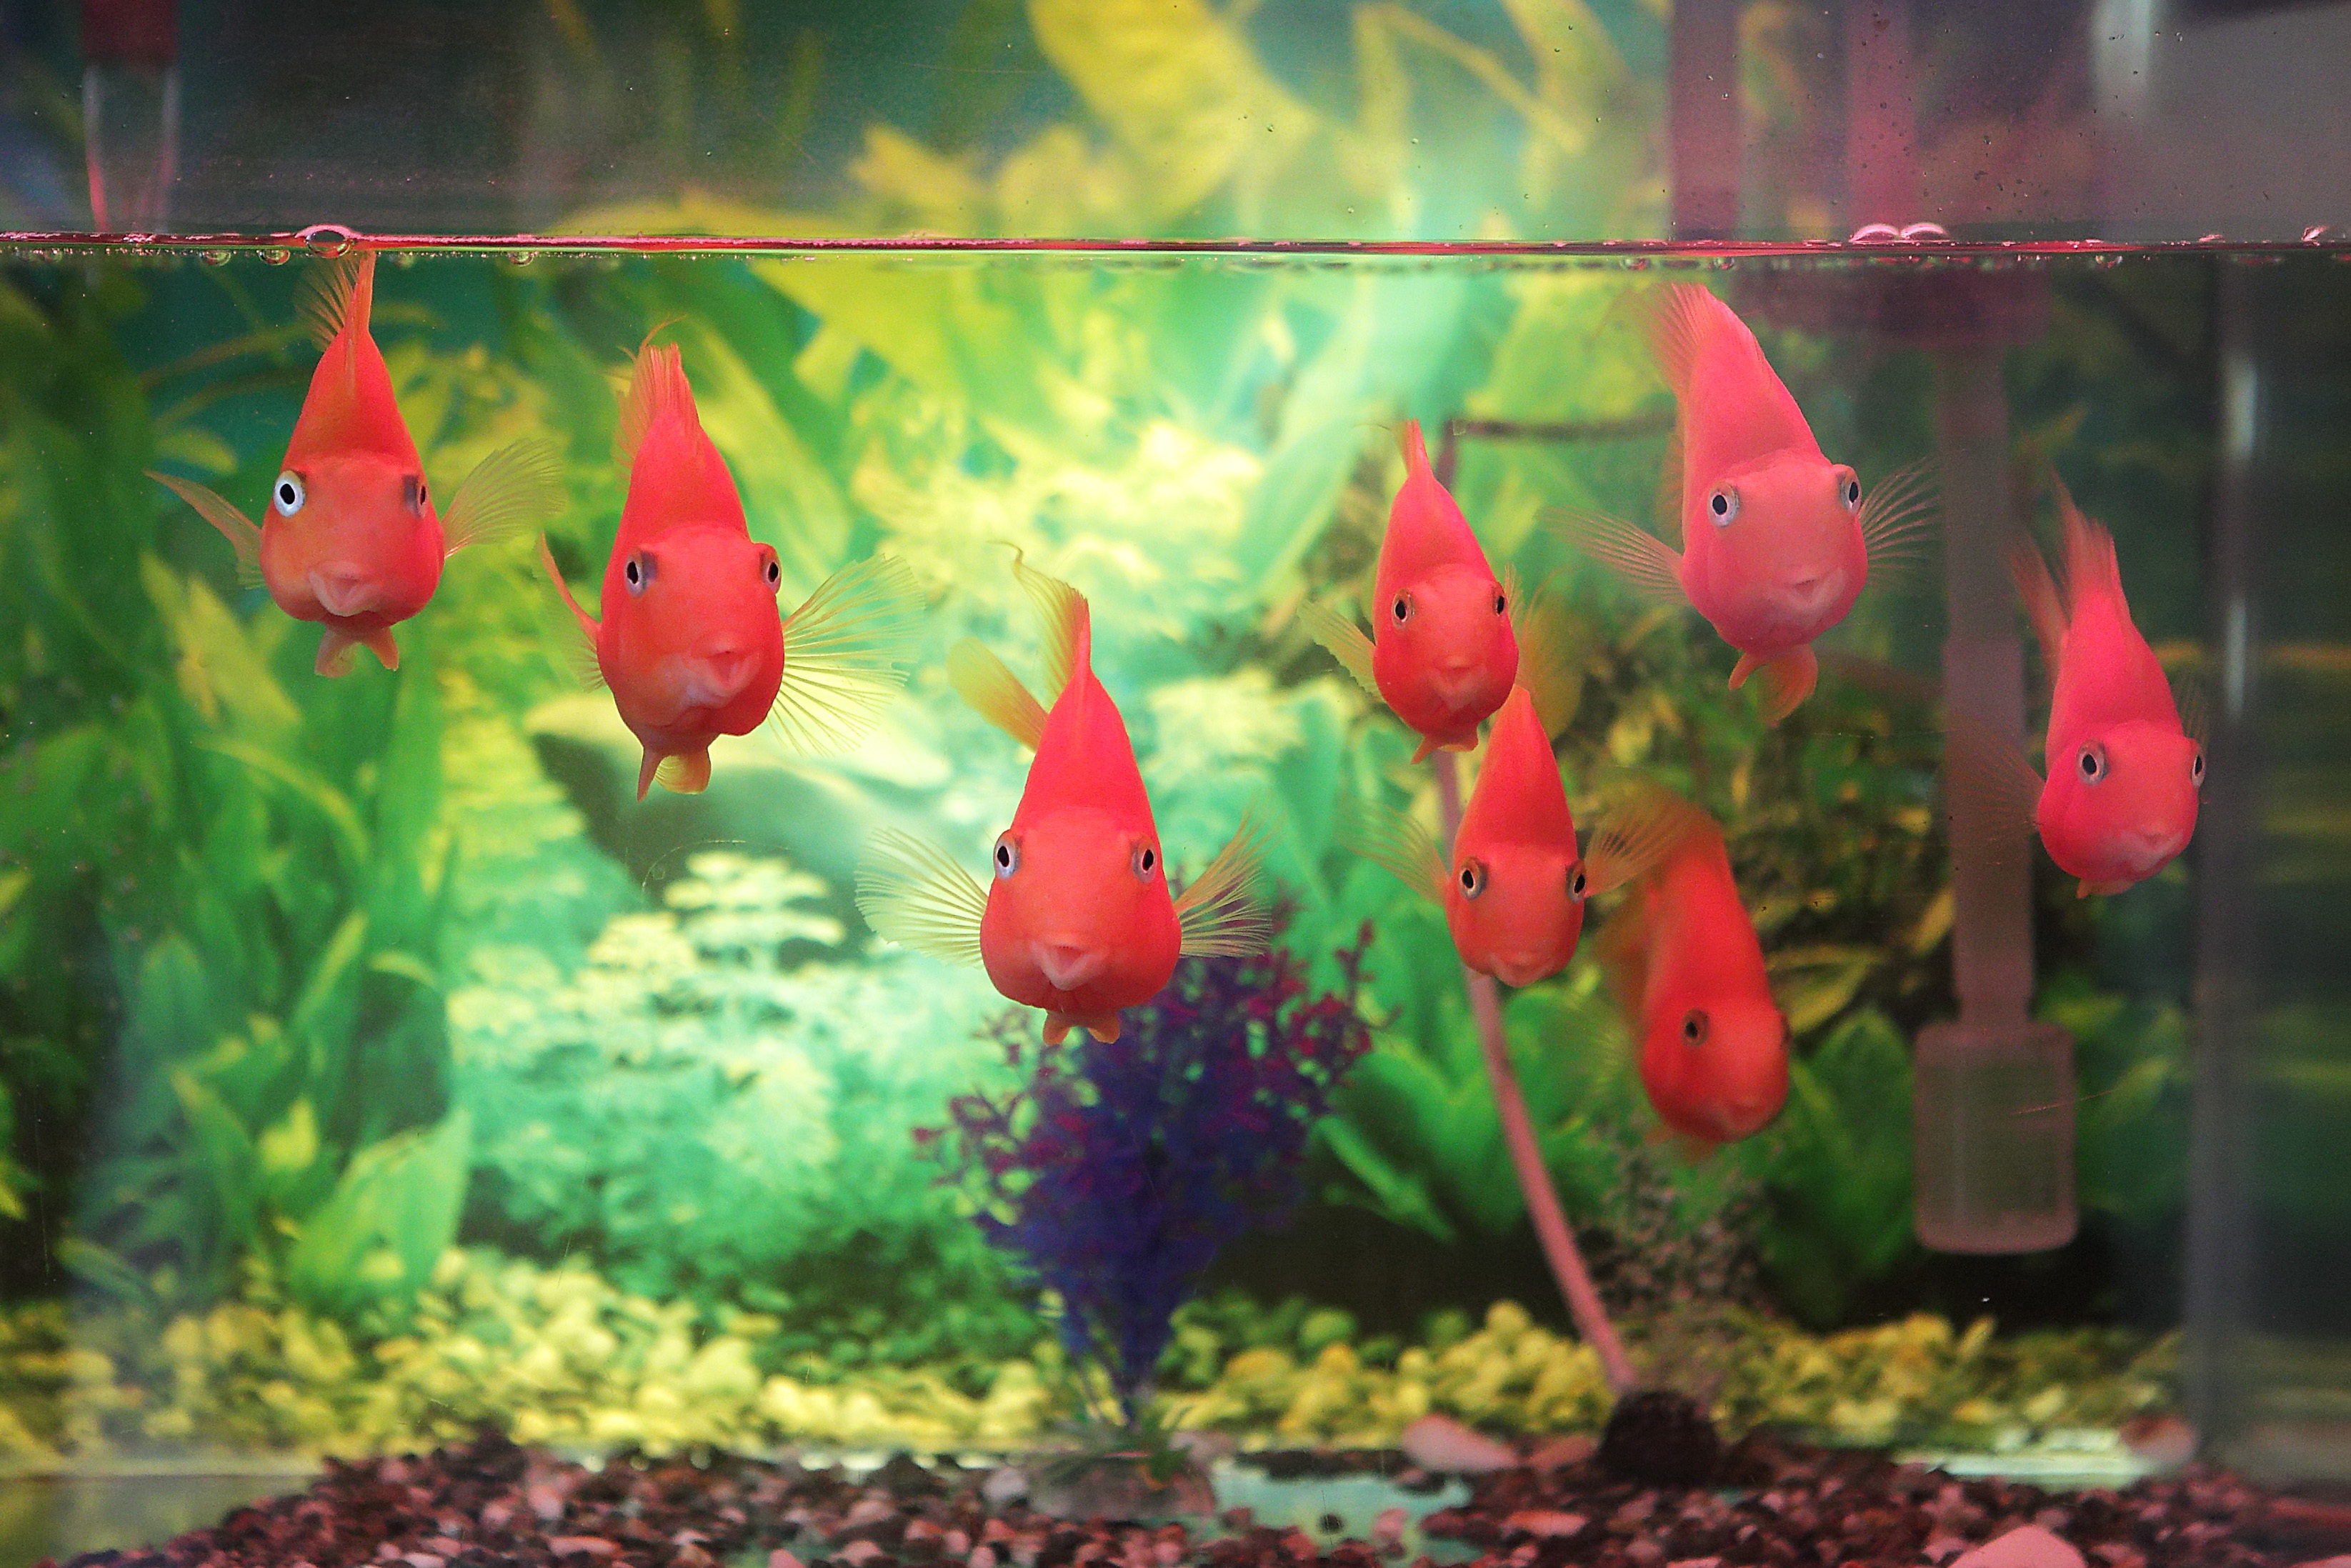
flower, red, biology, fish, smile, happy, aquarium, goldfish, fish tank, freshwater aquarium, open heart